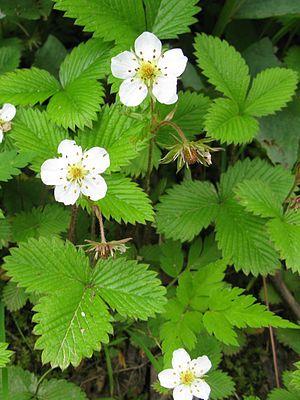
Fragaria nipponica, ou Fraisier du Japon, est une espèce de plante herbacée vivace de la famille des Rosaceae.
Le mont Nantai est une montagne du Japon située à Nikkō, sur l'île de Honshū, au nord de l'agglomération de Tokyo. Ce stratovolcan haut de 2 486 mètres fait partie du complexe volcanique des monts Nikkō dans le parc national de Nikkō.
Les monts Nikkō sont un groupe de volcans situé à la limite des préfectures de Tochigi et Gunma, sur l'île de Honshū, au Japon. Son activité volcanique débute il y a environ 560 000 ans, avec la formation des monts Nyohō, et Akanagi. Elle prend fin il y a environ 12 000 ans avec l'émergence du stratovolcan Nikkō-shirane, son point culminant à 2 578 mètres d'altitude. Terres sacrées du shintoisme, ils deviennent aussi, au VIIIᵉ siècle, des montagnes sacrées du bouddhisme par la volonté du moine bouddhiste Shōdō Shōnin, ascète montagnard et propagateur de l'enseignement du Bouddha dans l'ancienne province de Shimotsuke.